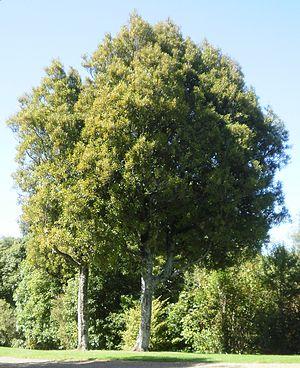
Beilschmiedia tawa ou Tawa est une espèce d’arbres de la famille des Lauraceae, commune dans les régions centrales de Nouvelle-Zélande. Tawa est souvent l'espèce dominante de la canopée des forêts de plaine dans l'île du Nord et le nord-est de l'île du Sud. Il est aussi souvent présent dans le sous-étage des forêts primaires à travers le pays dans ces domaines, sous les Podocarpaceae comme entre autres Dacrycarpus dacrydioides, Prumnopitys taxifolia, rumnopitys ferruginea et Dacrydium cupressinum. Des spécimens peuvent atteindre jusqu'à 30 m ou plus de hauteur avec des troncs jusqu'à 1,2 m de diamètre.
La région Néo-Zélandaise est une phytodivision définie par Armen Takhtajan, elle inclut les îles de la Nouvelle-Zélande, l'île Stewart ainsi qu'une multitude de plus petites îles. Cette phytorégion fait partie du royaume Holantarctique qui comporte également les régions Fernandez, chilienne-patagonienne, et les îles subantarctiques du sud.